Napoleon Bonaparte Broward House

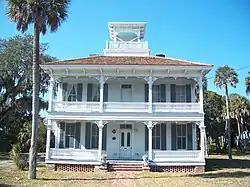

The Napoleon Bonaparte Broward House is a historic home in Jacksonville, Florida. It is located at 9953 Hecksher Drive, and was the residence of Florida governor Napoleon B. Broward. On December 27, 1972, it was added to the U.S. National Register of Historic Places.